Characters of God of War

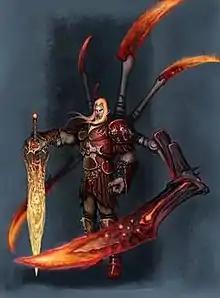
Artwork of Ares, former God of War and main antagonist of the original "God of War".

Hades first appeared in 2005's "God of War"; the original design portrayed Hades as a fiery, demonic face with horns. Statues in the game adhered to this design. Hades' character design was changed in "God of War II", with the character now appearing in a more human-like form with spikes protruding from his body and wielding a pair of chained claws, similar to Kratos' chained blades. The updated design featured a helmet that appeared to cover a fiery face, which in "God of War III" is revealed to be very grotesque but more human-like than the original design from the first game. Hermes was originally designed for "God of War II" by Andy Park and did appear in the final cut scene of the game. For "God of War III", Park updated the design and painting of the character. Park said he "wanted to create a character that was sly, cunning, and a bit comical in both appearance and personality" and he imagined he would be "much like a dancer".